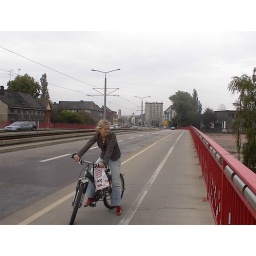
Carolin on bridge over train tracks